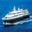
Label: ship